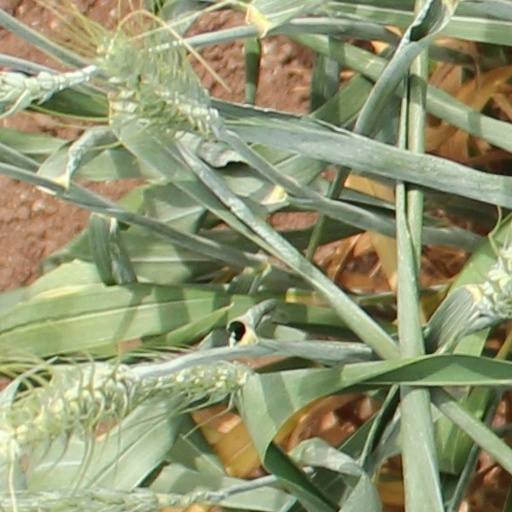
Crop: wheat